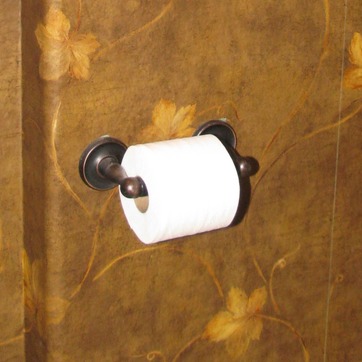
Material: paper